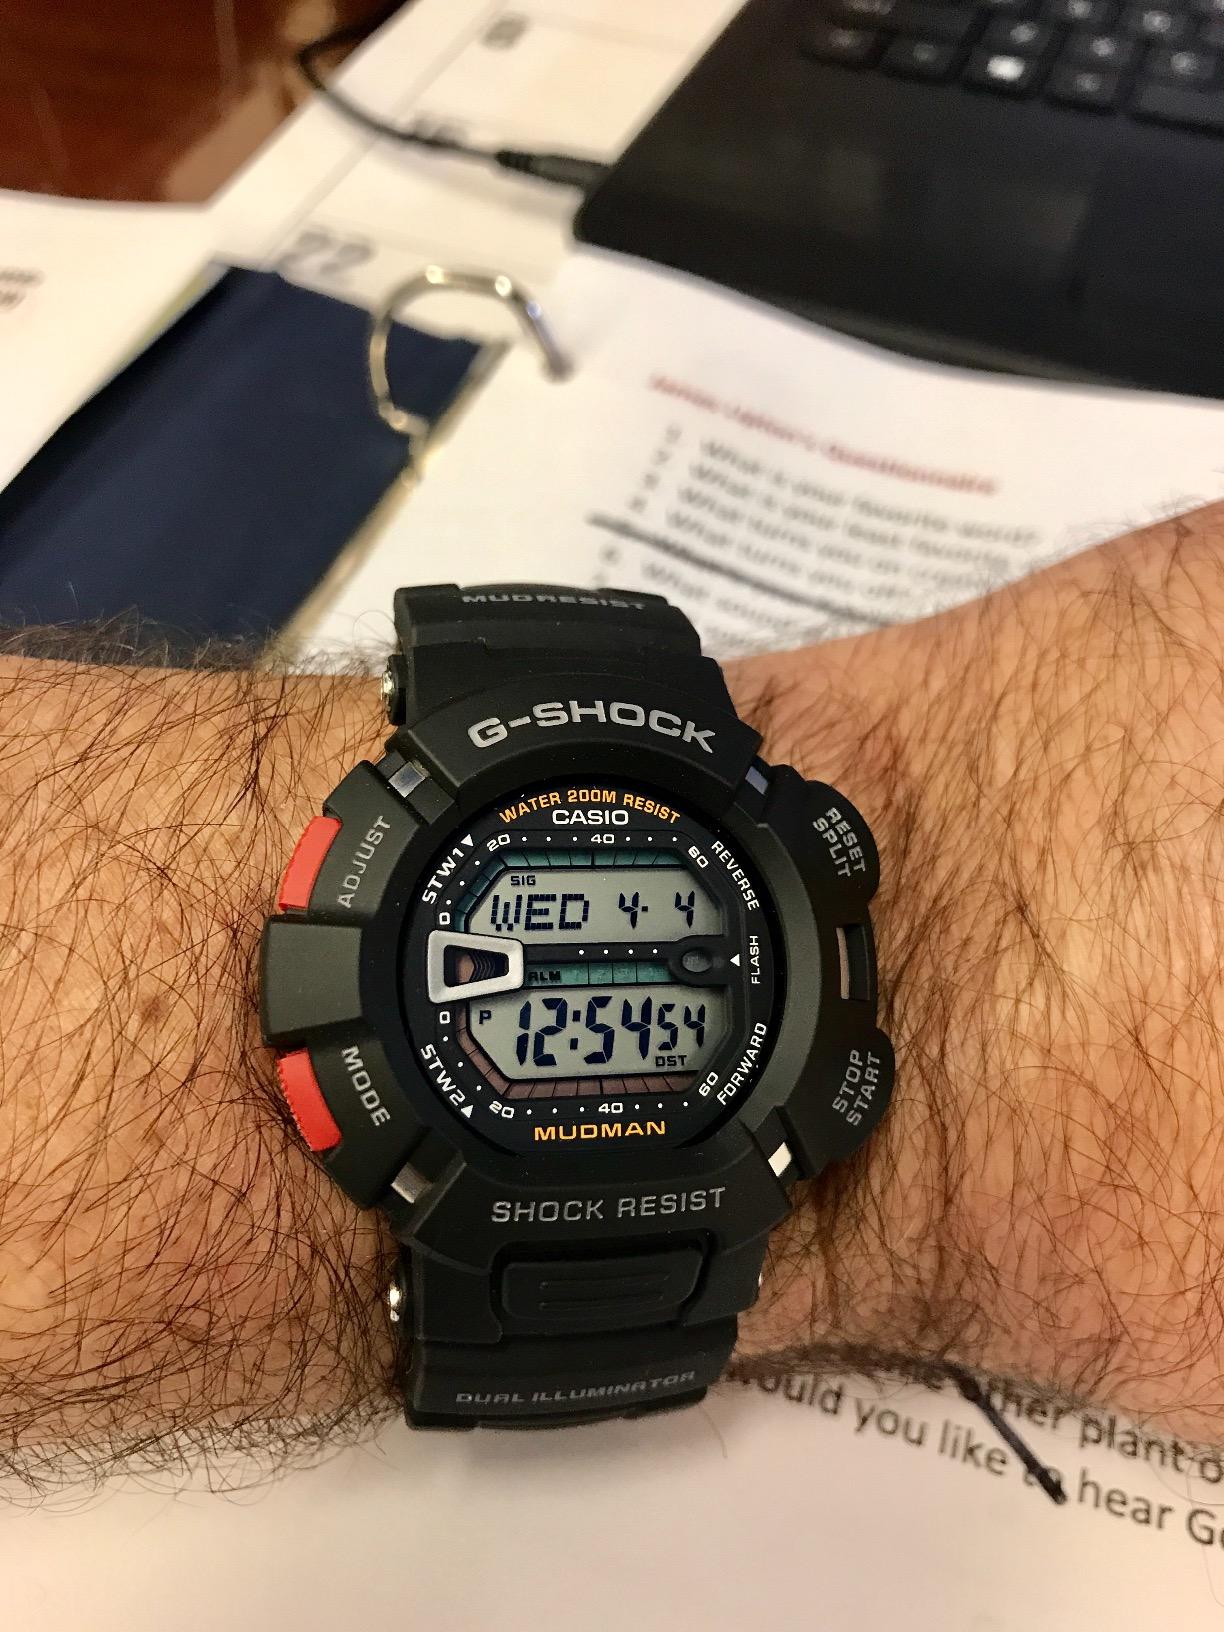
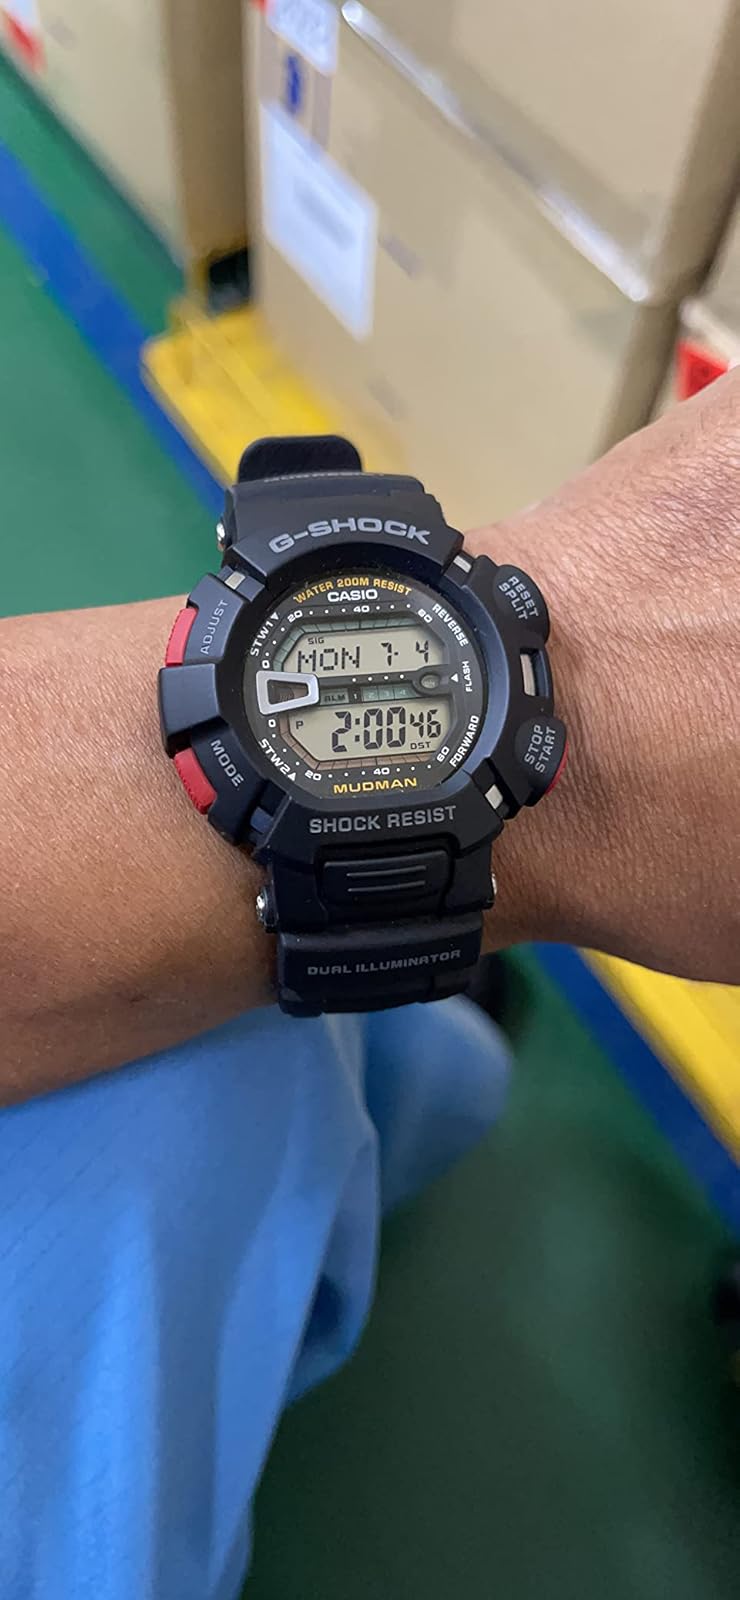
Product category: accessories_watch
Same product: yes